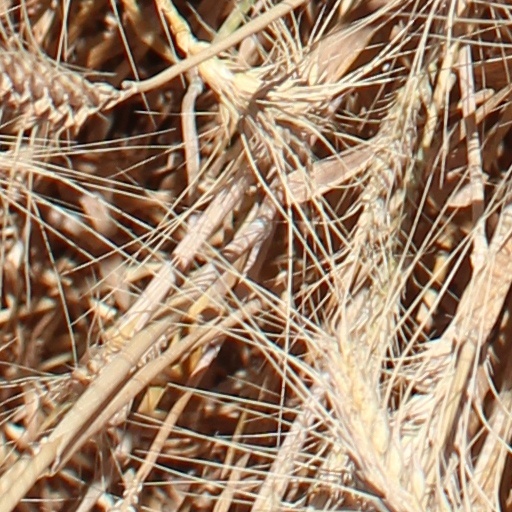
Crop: wheat